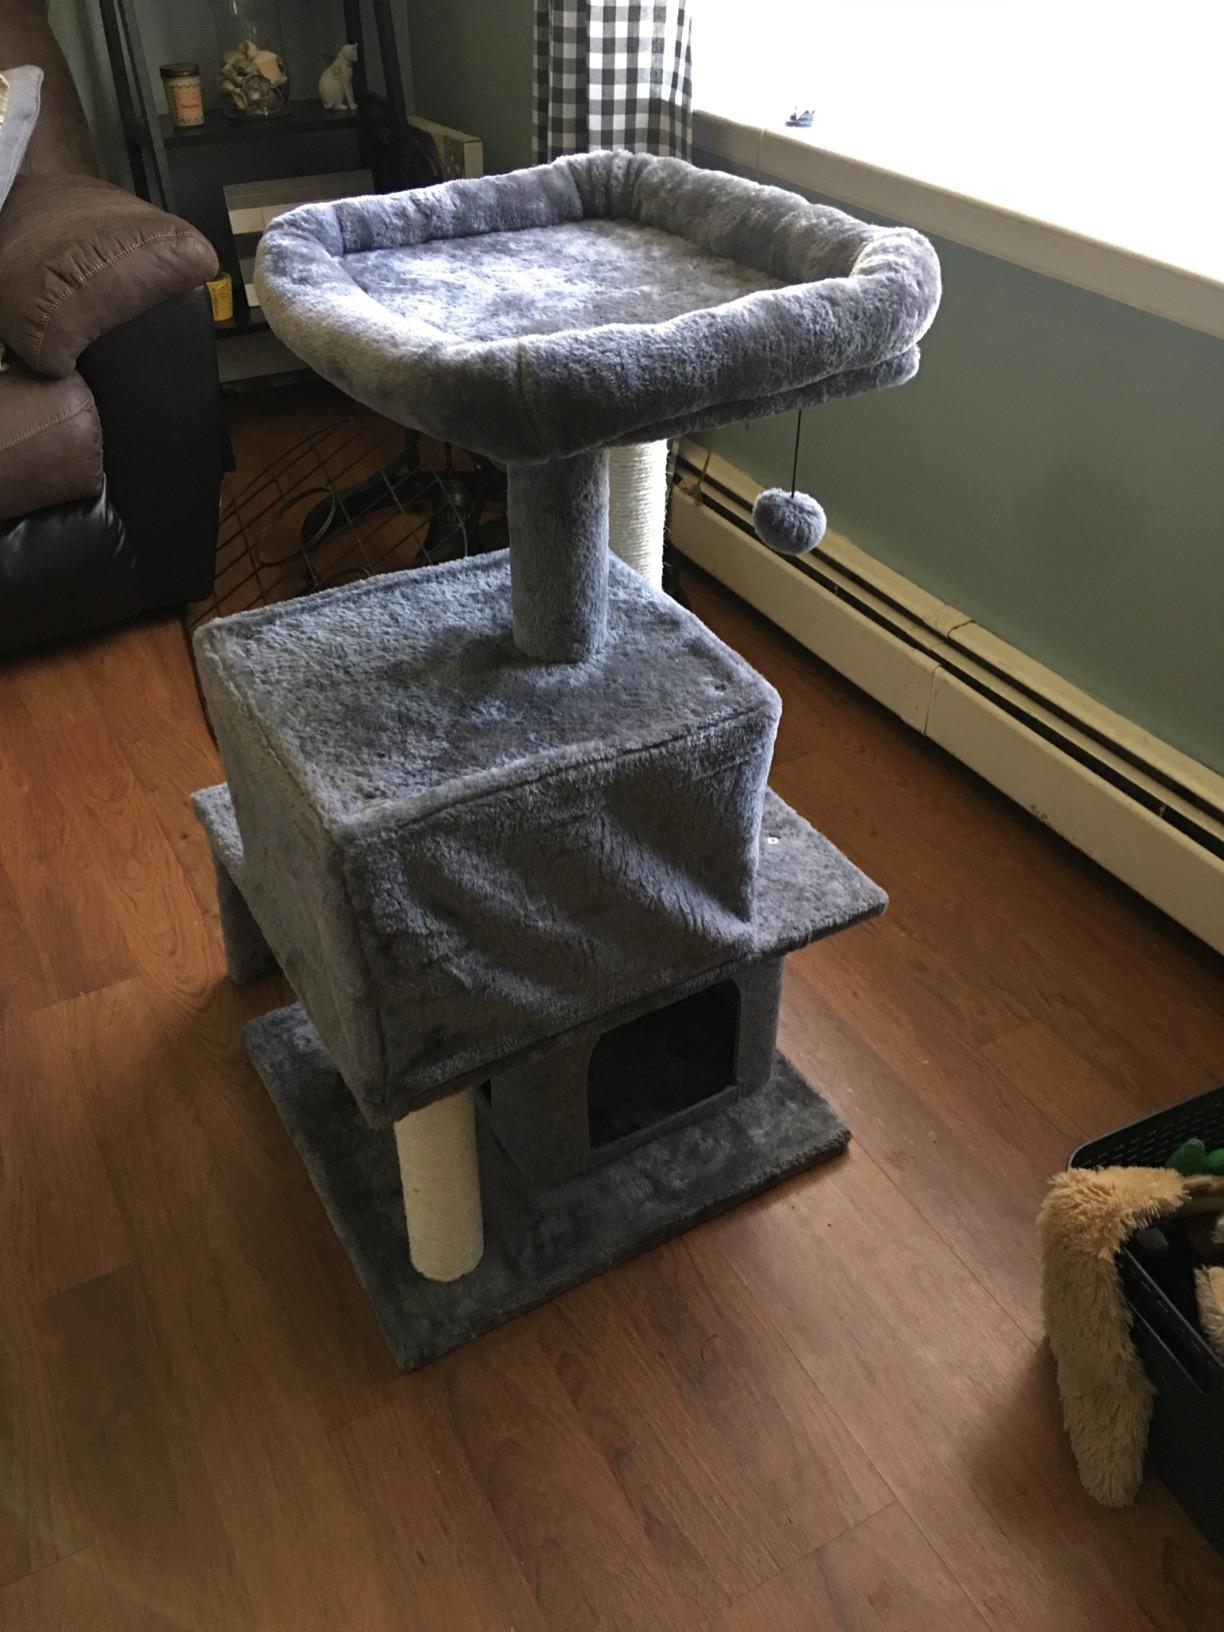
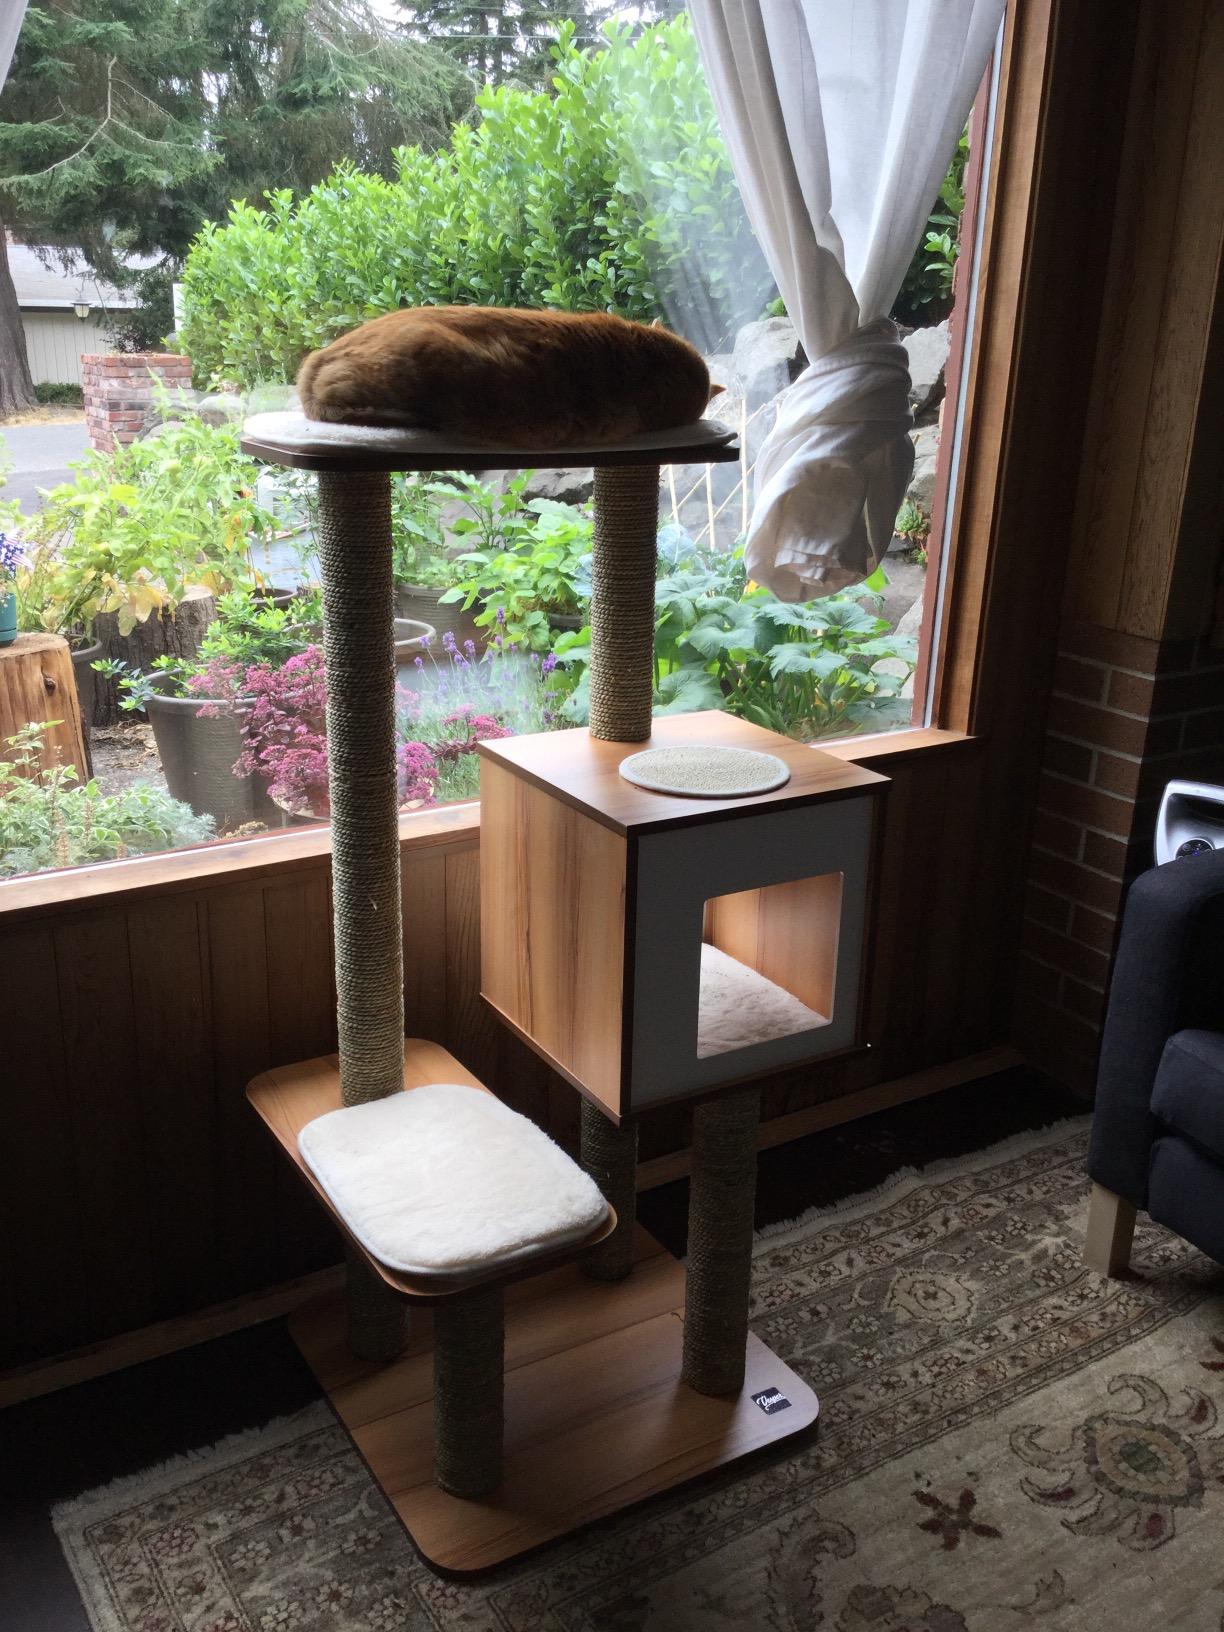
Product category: items_cat tree
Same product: no